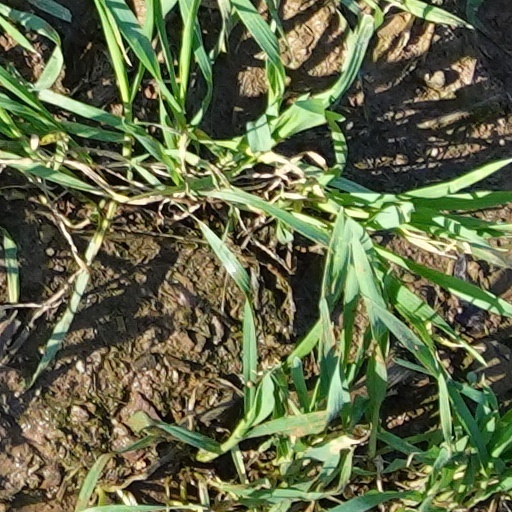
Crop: wheat